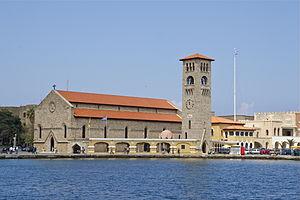
Vue de la mer, l'église de l'Evangelismos, cathédrale grecque orthodoxe de Rhodes et du Dodécanèse. Ancienne cathédrale catholique dédiée à Saint Jean, bâtie par les occupants italiens en 1925 d'après des plans anciens de l'église érigée par les chevaliers de Rhodes au XIVème siècle. Port de Rhodes, Grèce.
La Métropole de Rhodes est un évêché du Patriarcat œcuménique de Constantinople. Elle a son siège dans la ville de Rhodes et elle exerce son autorité sur l'île de Rhodes et sur les îles voisines de Tilos, Chálki et Nissyros.
Le Dodécanèse italien, également connu sous le nom d’Îles italiennes de l'Égée ou de Possessions italiennes de l'Égée, était une colonie du royaume d'Italie composée de douze îles principales et située dans la Mer Égée, au sud-ouest de la Turquie. Conquis durant la guerre italo-turque, l'archipel du Dodécanèse est resté possession de Rome entre 1912 et 1943 ou 1947 de droit.